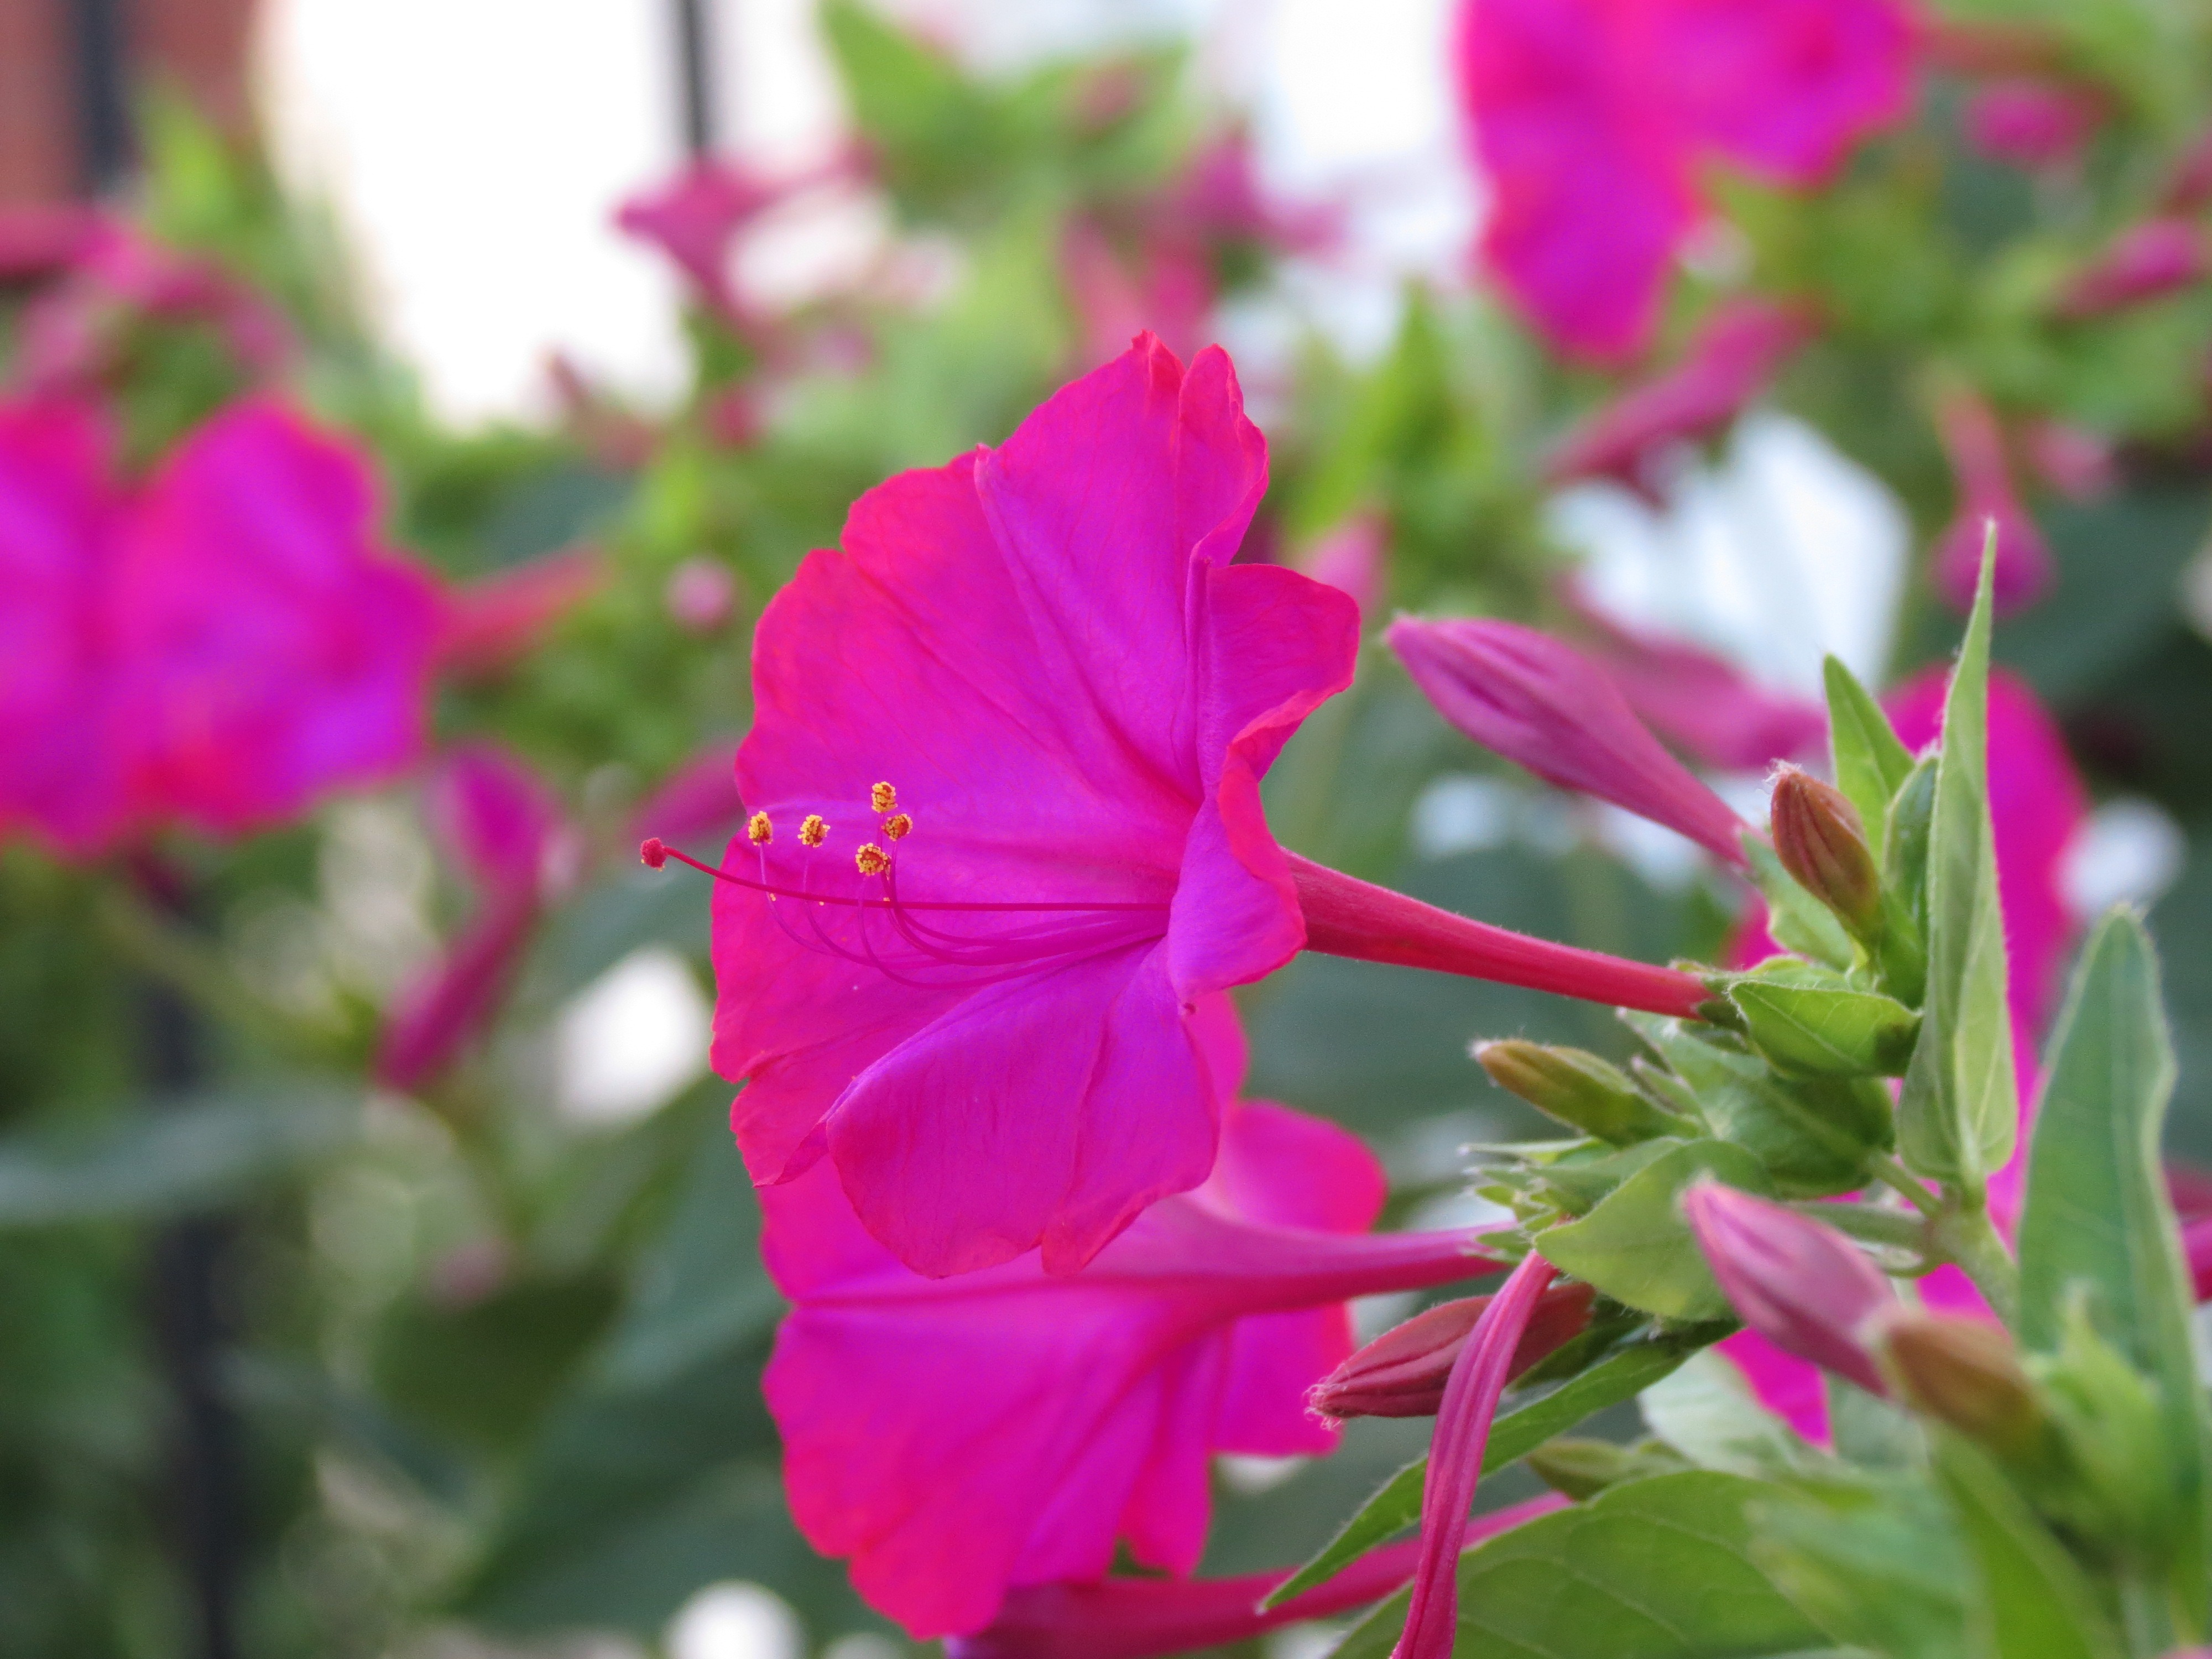
nature, plant, flower, petal, macro, botany, flora, wildflower, shrub, flowering plant, annual plant, land plant